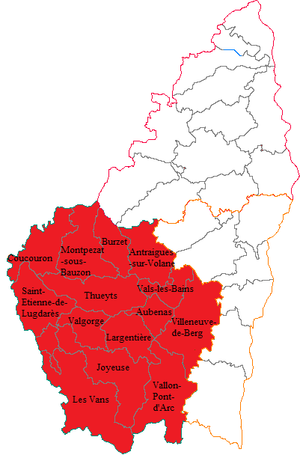
Troisième circonscription législative de l'Ardèche
La troisième circonscription de l'Ardèche est l'une des trois circonscriptions législatives françaises que compte le département de la Ardèche situé en région Auvergne-Rhône-Alpes. Elle est représentée depuis juin 2017 par Fabrice Brun, député LR.
Le département français de l'Ardèche est, sous la Cinquième République, constitué de trois circonscriptions législatives, ce nombre étant stable depuis 1958. Leurs limites ont été redéfinies lors du redécoupage de 1986, mais n'ont pas été affectées par celui de 2010, en vigueur à compter des élections législatives de 2012.
L'année 1945, marque la fin de la Seconde Guerre mondiale et le retour de la paix. Les premières élections organisées sont les municipales en avril et mai où la SFIO sort victorieuse avec les conquêtes des grandes villes du département comme Annonay avec Ferdinand Janvier ainsi que d'autres villes comme Guilherand, Vallon, les radicaux s'impose à Aubenas avec Henri Constant, Tournon et Saint-Péray. Enfin le PCF prend les mairies de Privas, Le Teil et s'implante dans la campagne ardéchoise comme à Lagorce avec Auguste Chapelle ou Saint-Germain avec Ernest Guigon. La droite prend les mairies de Vals-les-Bains où Paul Ribeyre retrouve son fauteuil de premier magistrat en battant très facilement le député Édouard Froment ainsi que celle d'Alba où Camille Rieu met fin à 26 ans de gestion radicale-socialiste, Satillieu avec Raoul Tracol, Émile Froment sur Villeneuve-de-Berg et elle reste très majoritaire sur la montagne ardéchoise.